Hugh O'Donnell, 2nd Earl of Tyrconnell

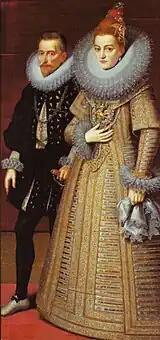
Albert VII and Isabella Clara Eugenia, sovereigns of the Habsburg Netherlands

On 14 September 1607, due to increasing hostility from the government, Rory and his wartime ally Hugh O'Neill, Earl of Tyrone, fled from Ireland along with about ninety of their followers. O'Donnell, aged eleven months, accompanied his father on the flight. He was accompanied by Caecilia and two criadas. Additionally, O'Donnell's uncle Cathbarr and aunt Rosa were on the flight, with their son named Hugh O'Donnell. In the haste to leave, O'Donnell's mother Bridget was left behind in Maynooth. Bridget was pregnant at the time; a few months after the flight, she gave birth to O'Donnell's younger sister Mary Stuart O'Donnell.